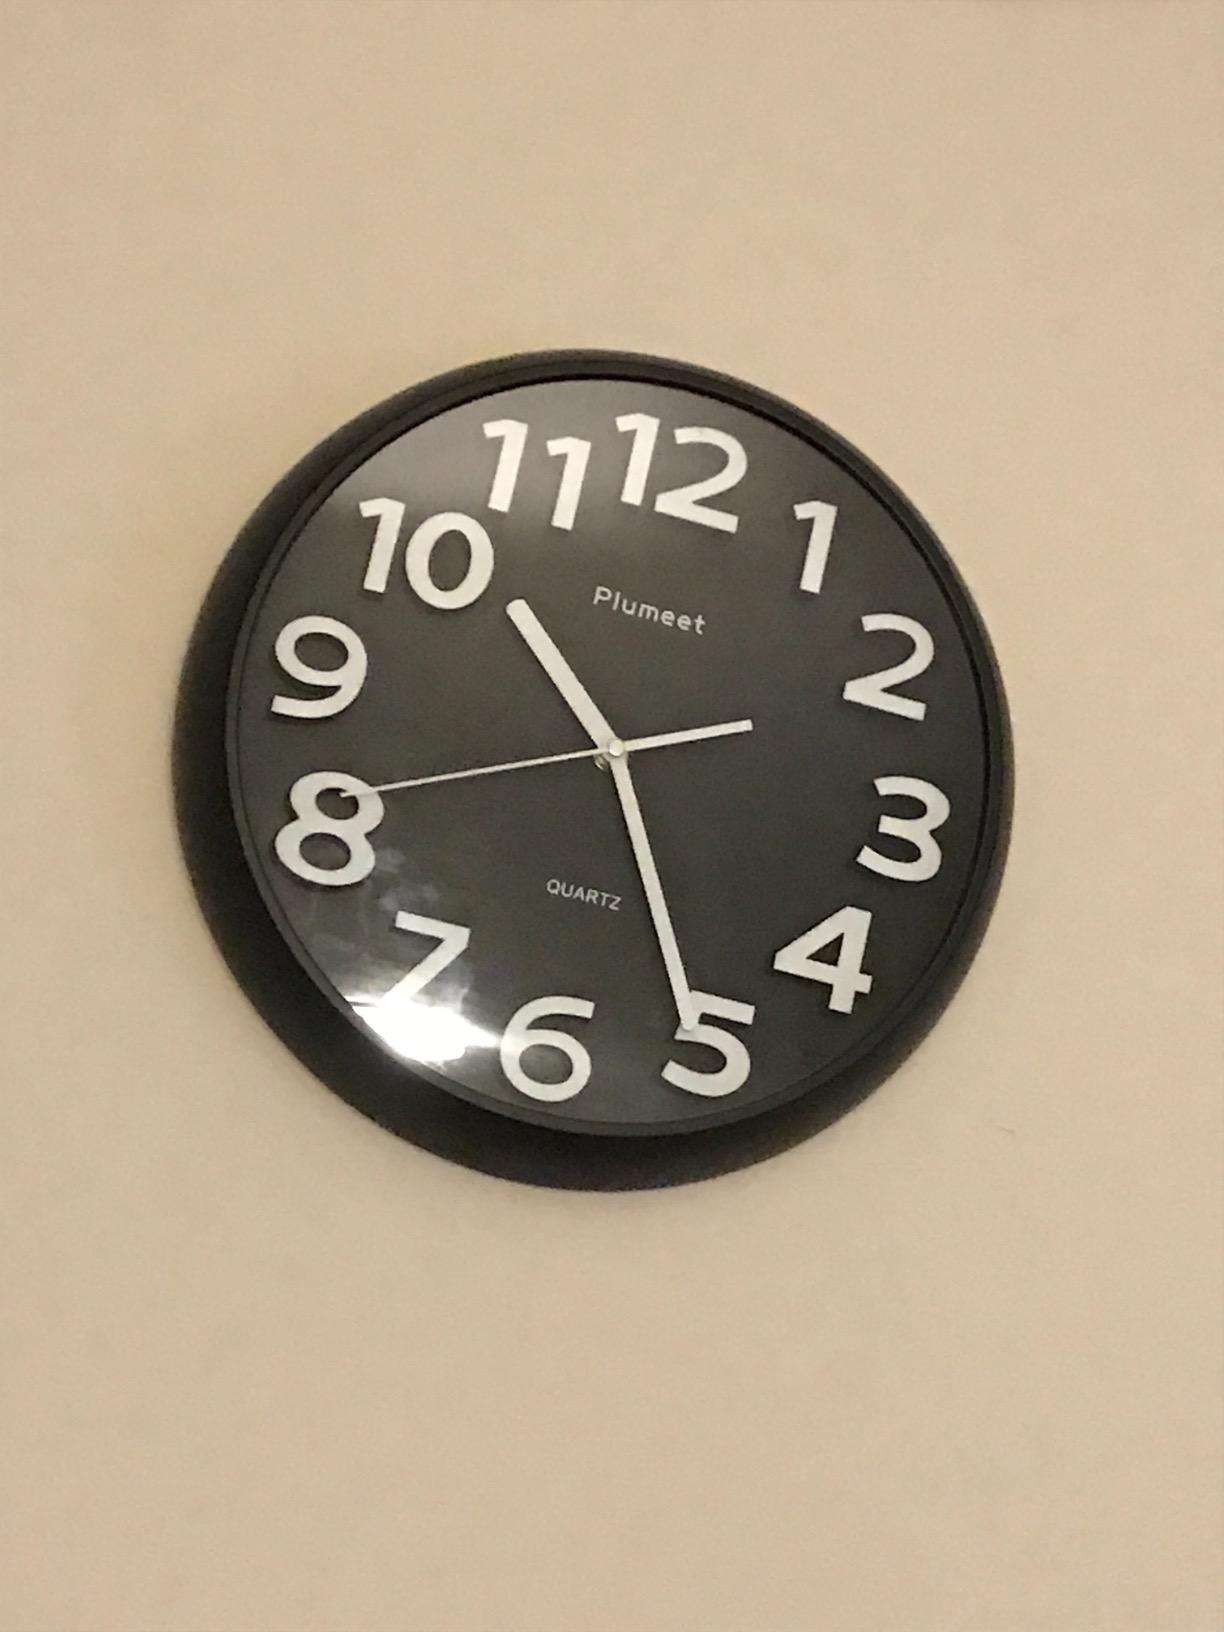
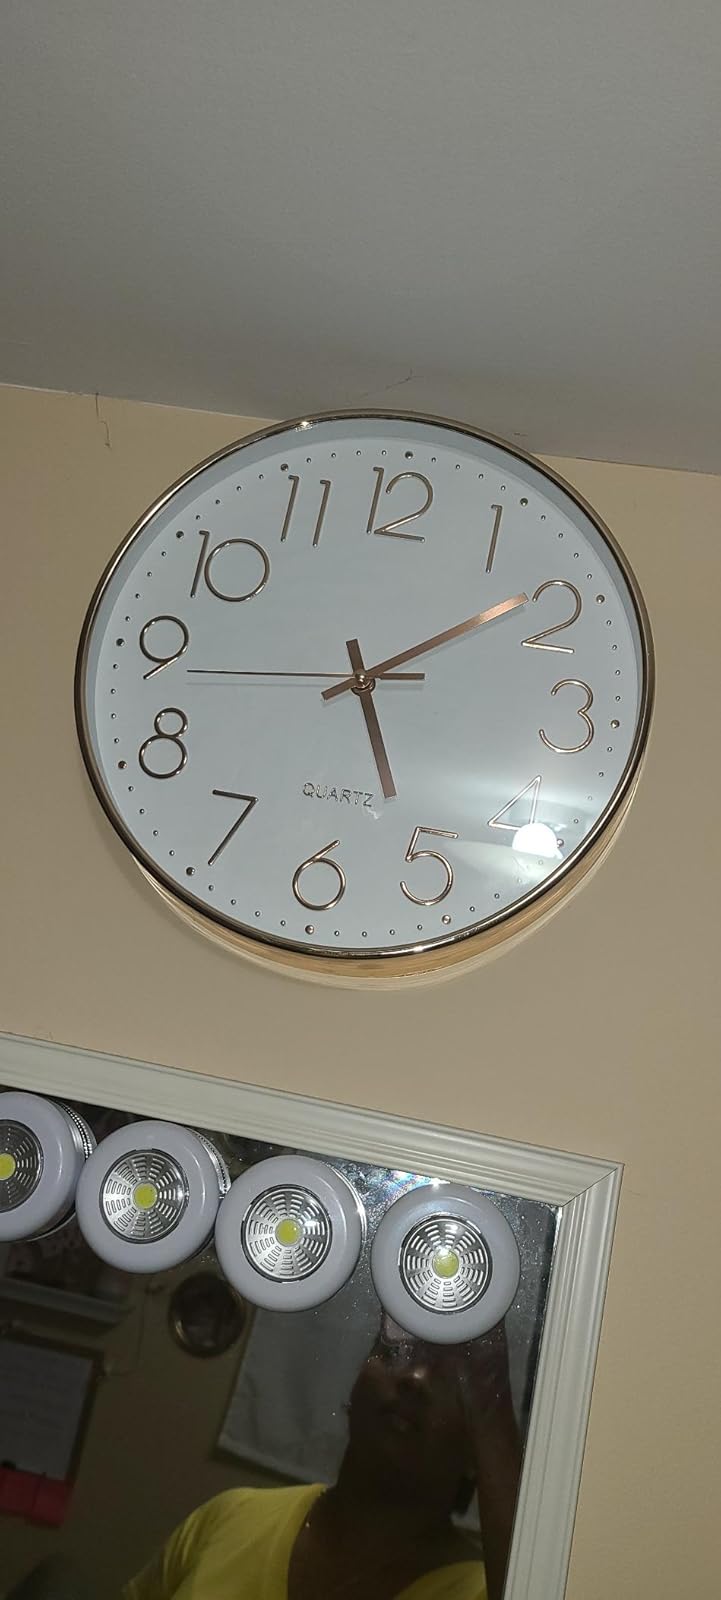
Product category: clock
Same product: no